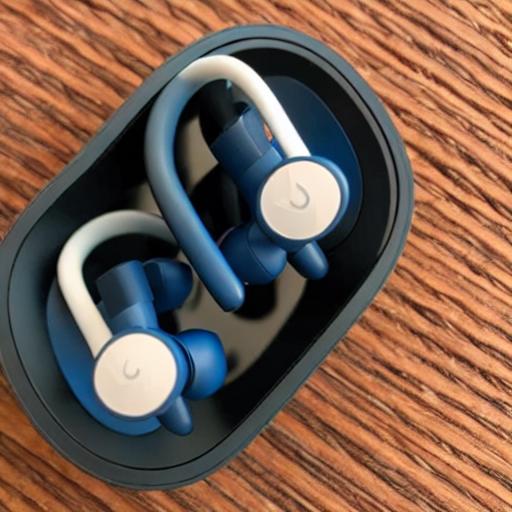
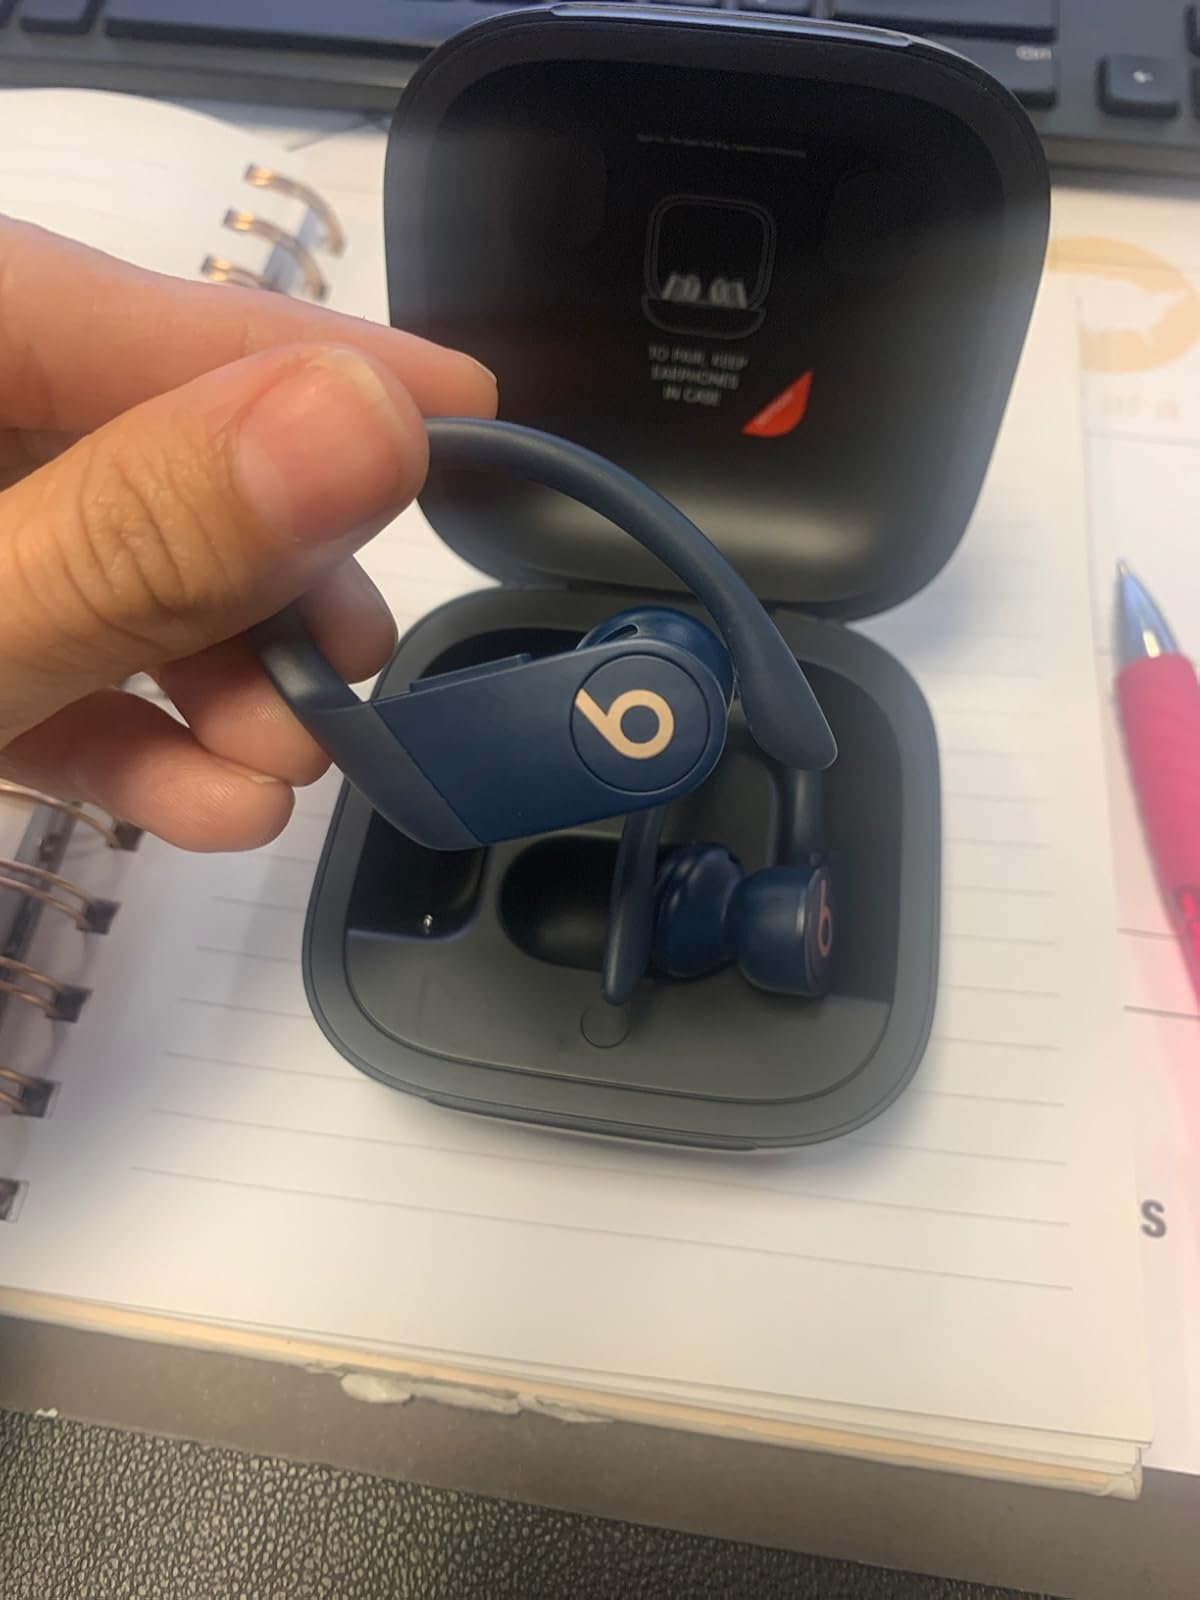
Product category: earbuds
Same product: no